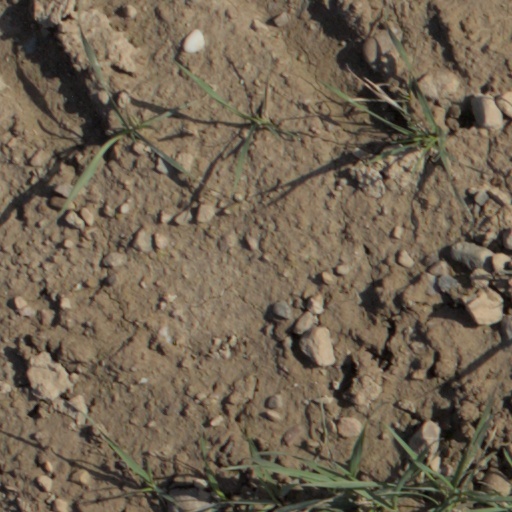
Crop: wheat